India women's national football team

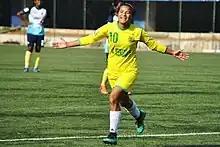
Nongmaithem Ratanbala Devi played numerous games for India

After 2009 sanction by FIFA, the AIFF started to better the condition of the national team and women's football, which led to commencing SAFF Women's Championship and also including women's football in the South Asian Games. The women's team resumed playing on 29 January 2010 after nearly a year-long hiatus. Indian team earn massive success in SAFF competitions, winning the SAFF Women's Championship four times in a row without losing a single game. Additionally, they won two gold medals at South Asian Games.